Allison Macfarlane

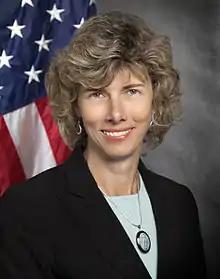
Macfarlane in 2012

Allison M. Macfarlane directs the School of Public Policy and Global Affairs at the University of British Columbia. She is the former director of the Institute for International Science and Technology Policy at George Washington University, where she was Professor of Science Policy and International Affairs. She is the 14th and former chairman of the United States Nuclear Regulatory Commission (NRC) from July 9, 2012, to December 31, 2014.